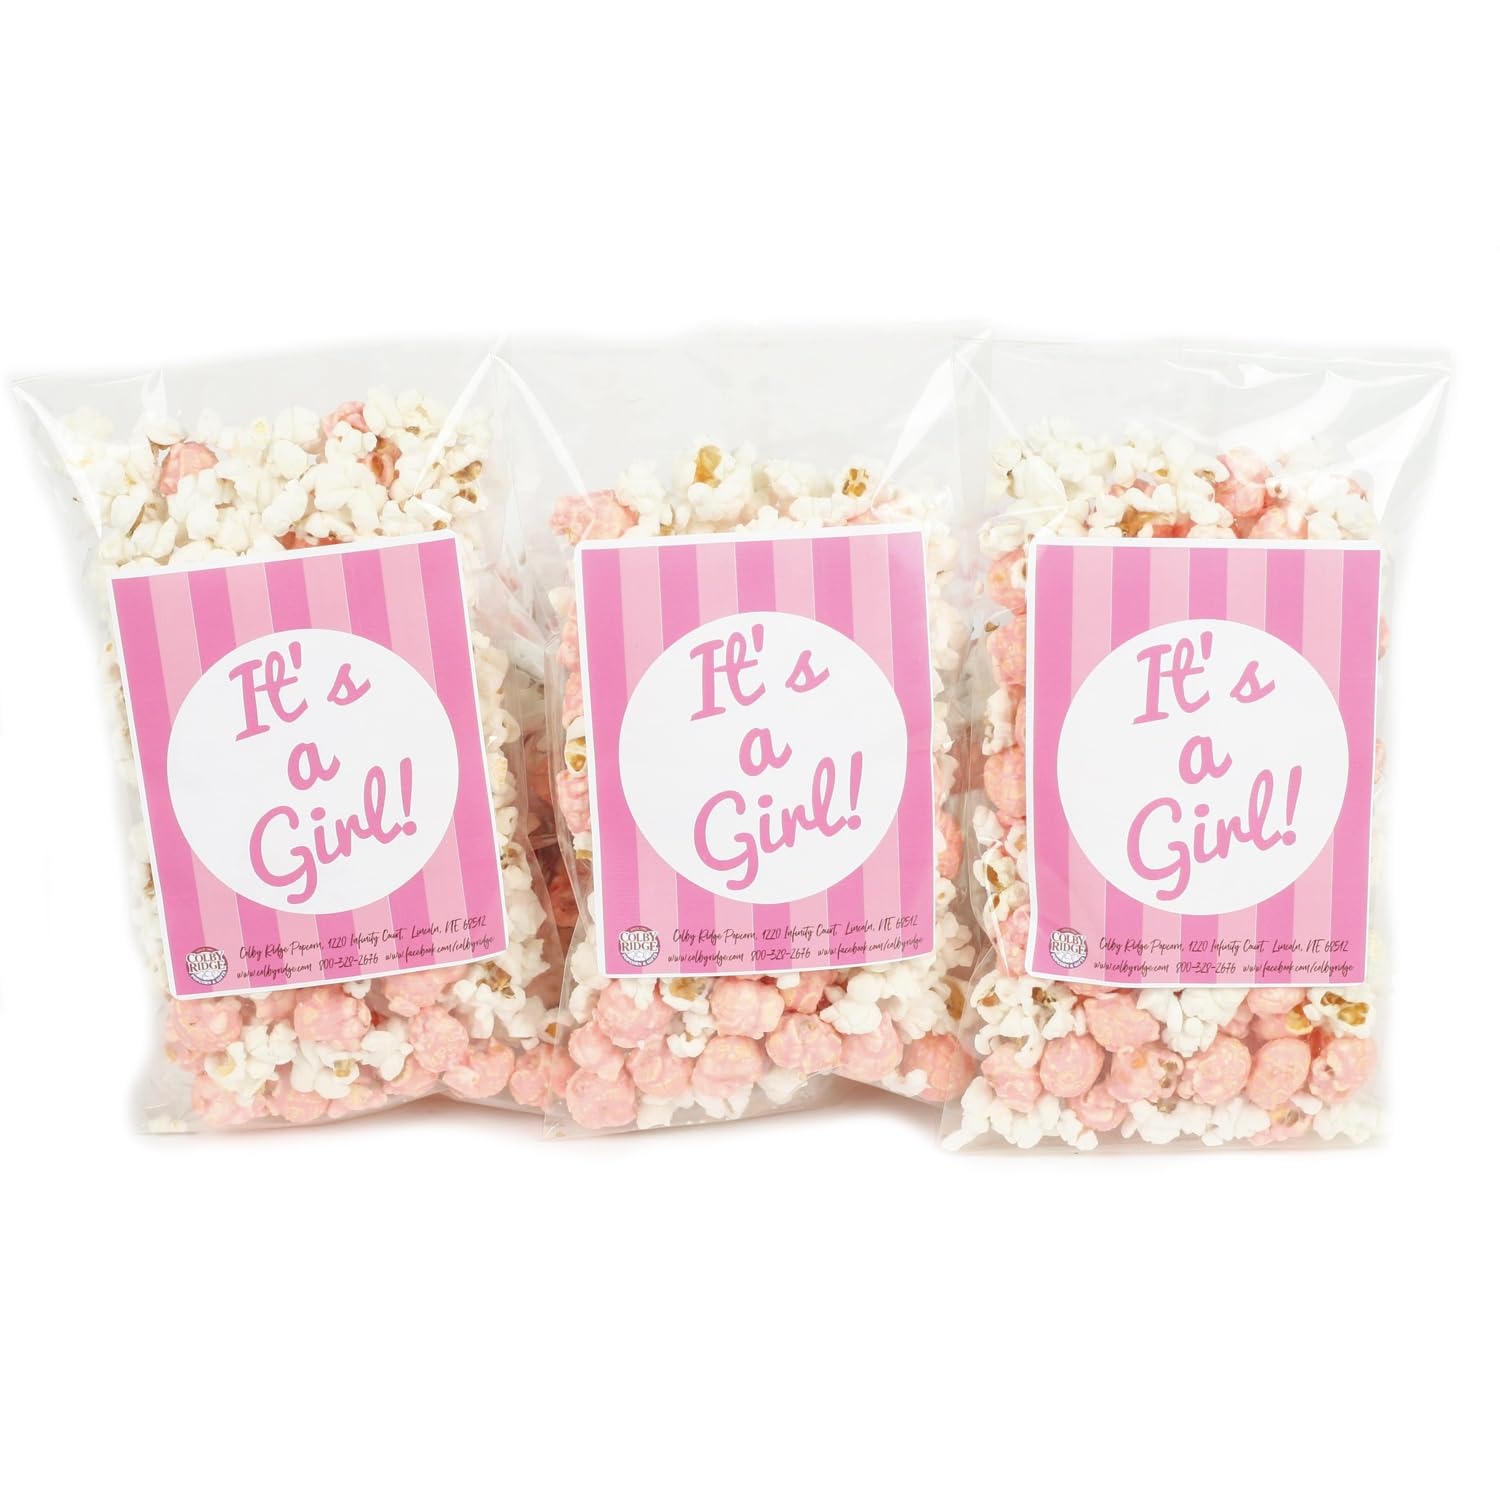
Item Name: Welcome Baby Boy or Girl! Baby Shower Popcorn Bags Gender Reveal Party Favor Gifts (20 Pack) (20-Pack, It's a Girl!)
Bullet Point 1: Welcome Baby Boy! Baby Shower Popcorn Bag/Favors
Bullet Point 2: Gourmet White & Baby Blue Popcorn (Sweet & Salty)
Bullet Point 3: 3 MONTH SHELF LIFE
Product Description: Welcome Baby Boy or Girl! Baby Shower Popcorn Bags. 20 Bags per box with our Gourmet White & Baby Blue Mix (Sweet & Salty). Great for Baby Showers & Gender Reveal Parties!
Value: 2.5
Unit: Ounce

Price: 48